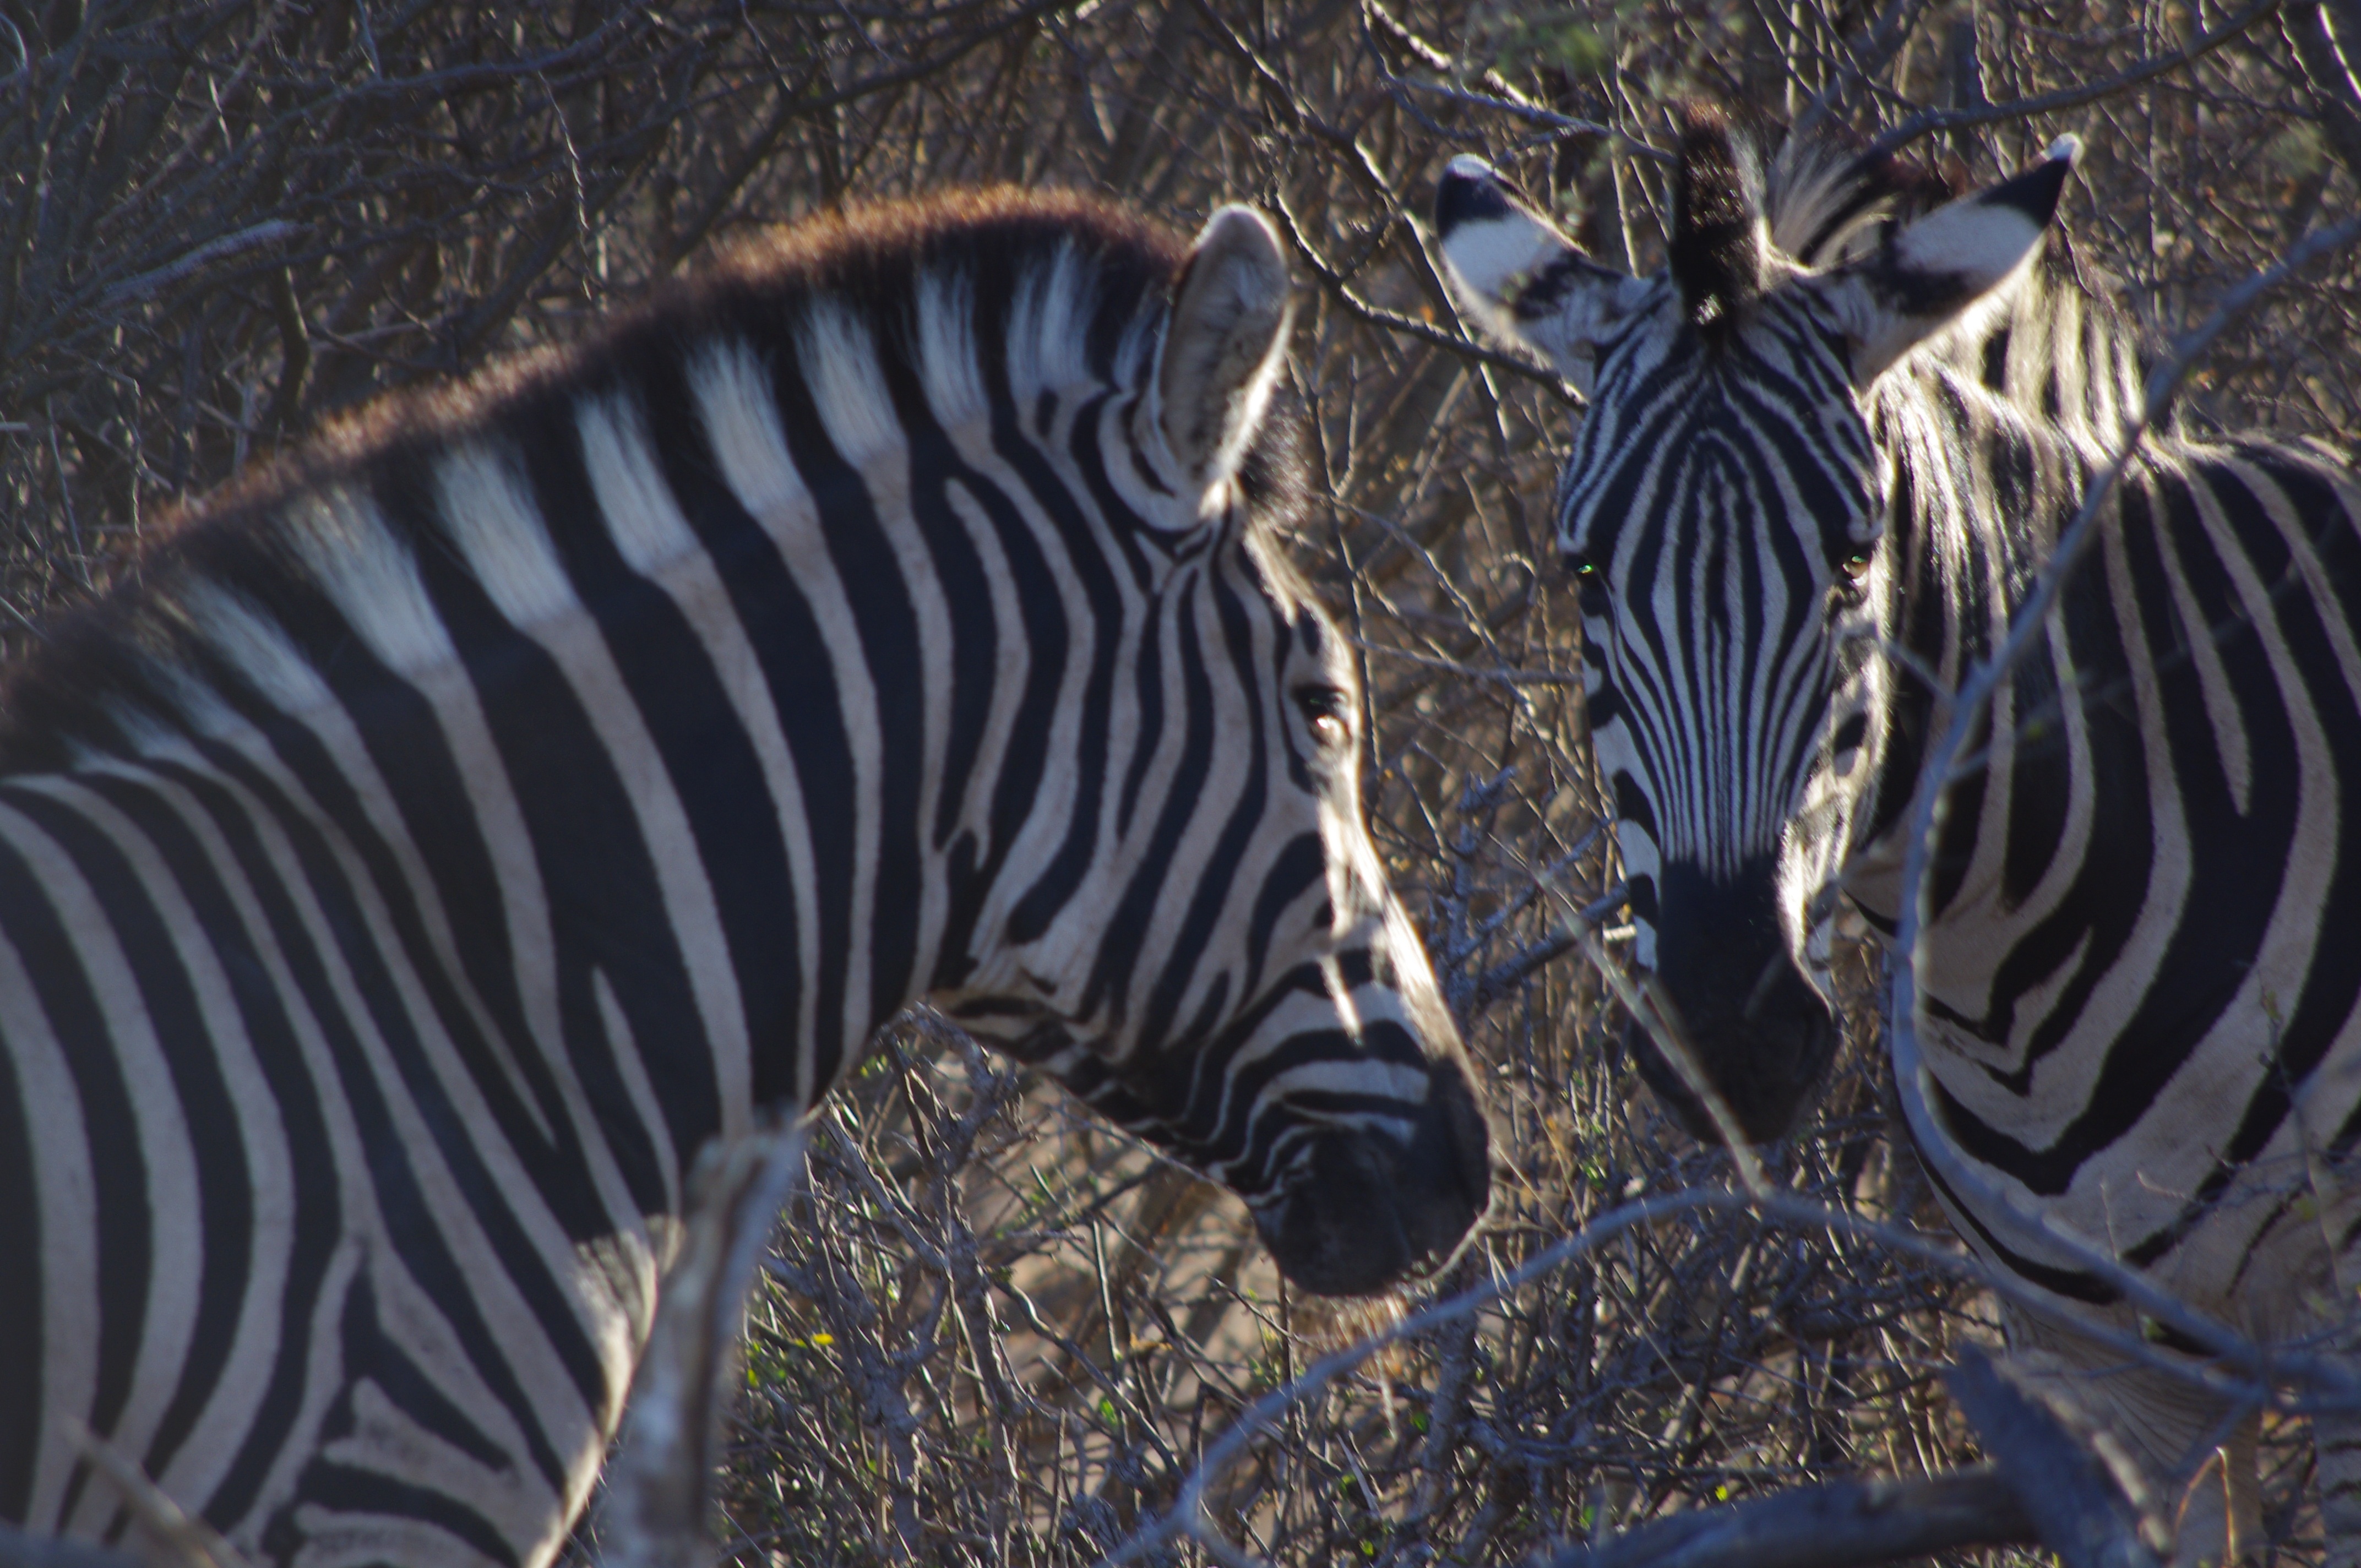
nature, animal, wildlife, africa, mammal, fauna, zebra, vertebrate, safari, horse like mammal